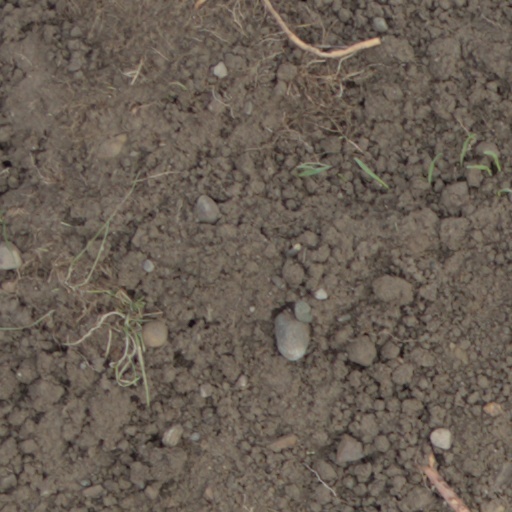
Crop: wheat